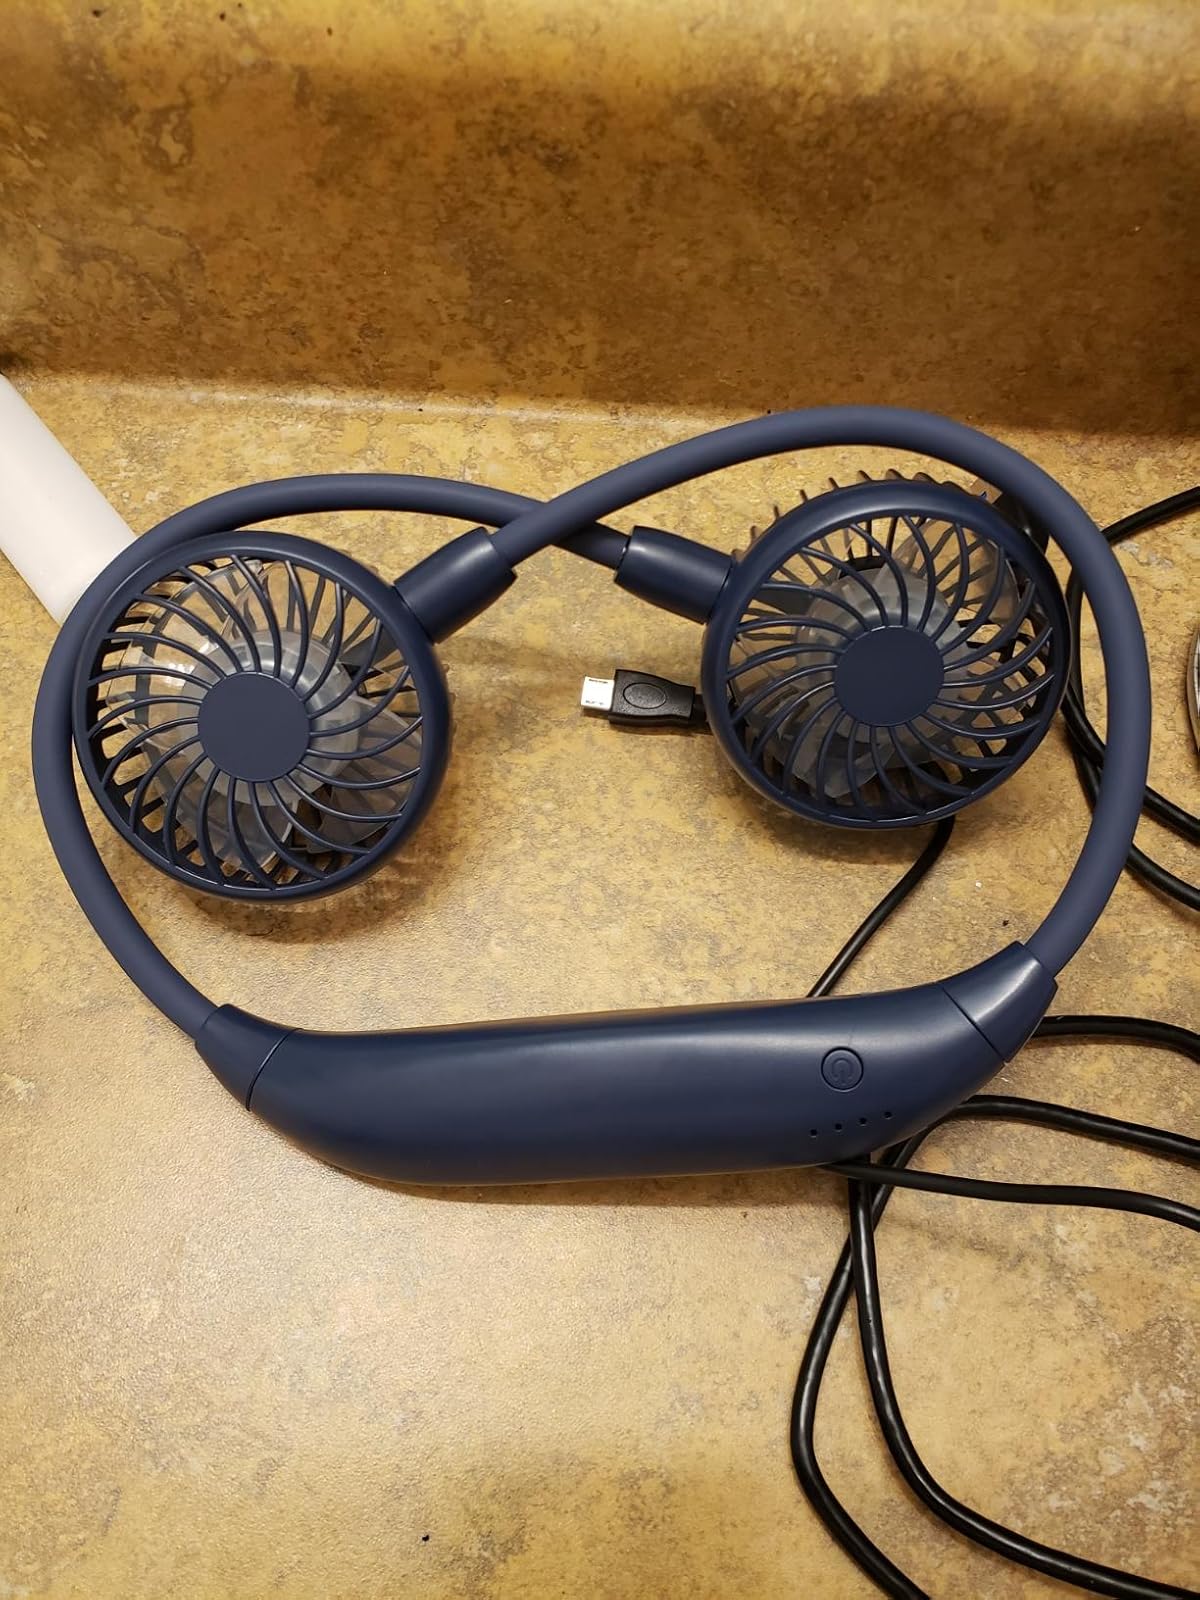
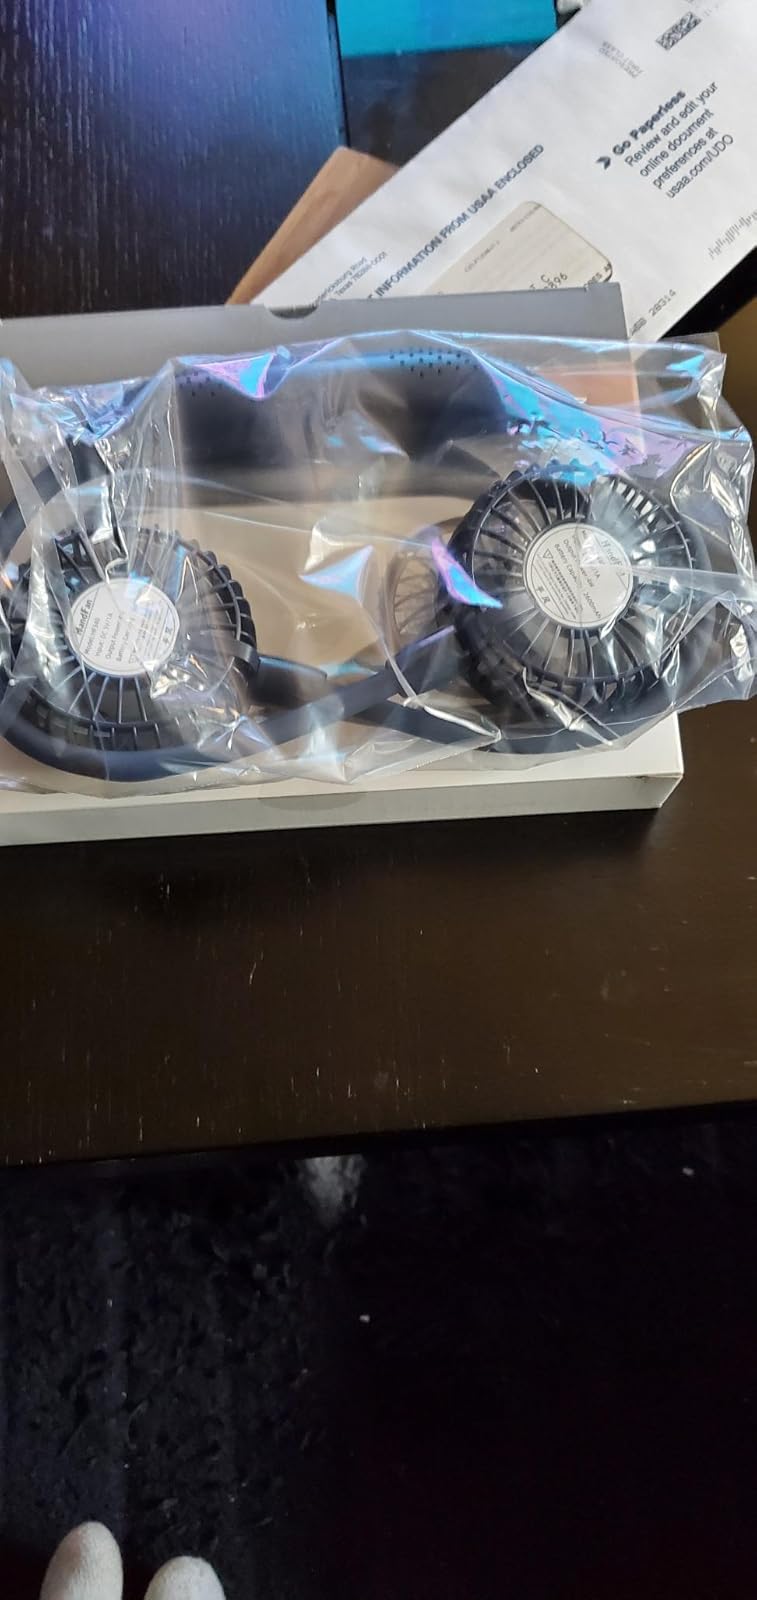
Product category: fan
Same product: yes